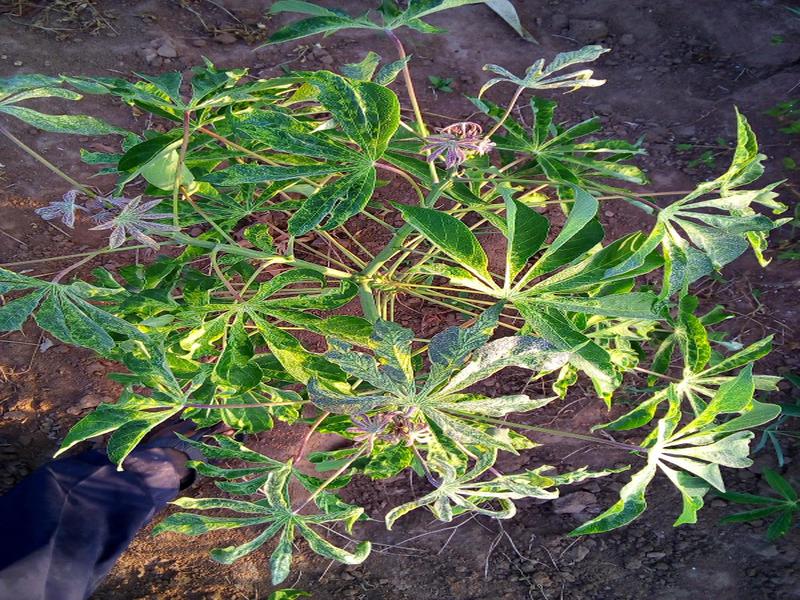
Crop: cassava
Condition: mosaic_disease